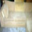
Label: couch